On Religion

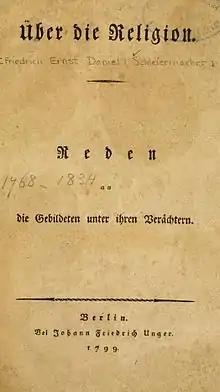
Title page of the first edition of "On Religion"

On Religion: Speeches to its Cultured Despisers (German: "Über die Religion: Reden an die Gebildeten unter ihren Verächtern") is a book written by the German theologian Friedrich Schleiermacher (1768–1834). Originally published in 1799, two further editions were released in Schleiermacher's lifetime in 1806 and 1821.